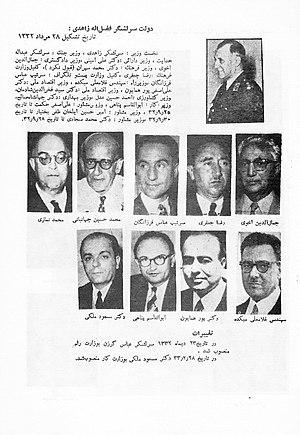
Cabinet militaire du général Zahédi, Premier Ministre de l'Iran 1953-1955
Mohammad Fazlollah Zahedi, né le 17 mai 1892 et mort le 2 septembre 1963, est un général et homme politique iranien. Il a occupé le poste de Premier ministre d'Iran entre 1953 et 1955, après la chute de Mohammad Mossadegh.